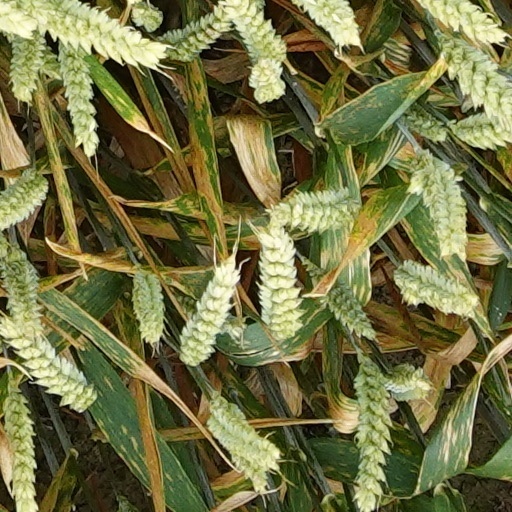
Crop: wheat